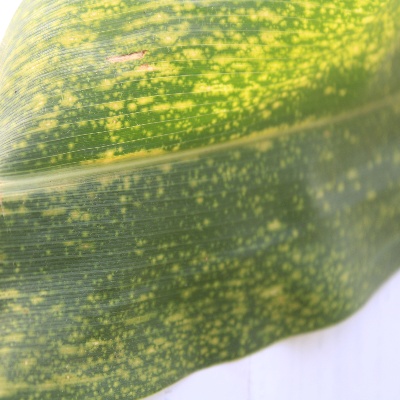
Crop: Maize
Condition: leaf spot